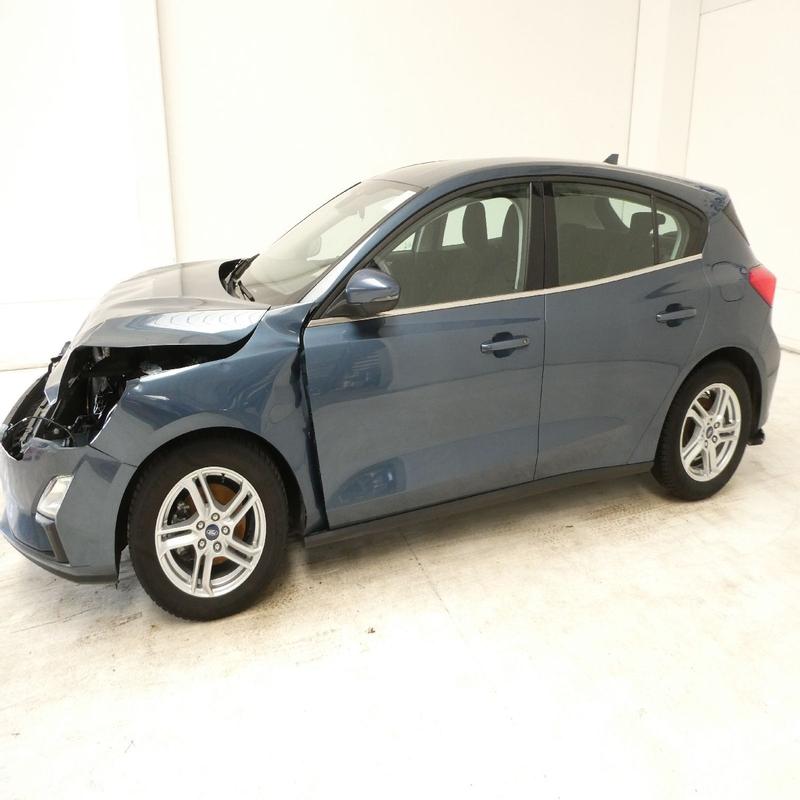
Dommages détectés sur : pare-choc avant, feu avant gauche, capot, aile avant gauche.
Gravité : majeur